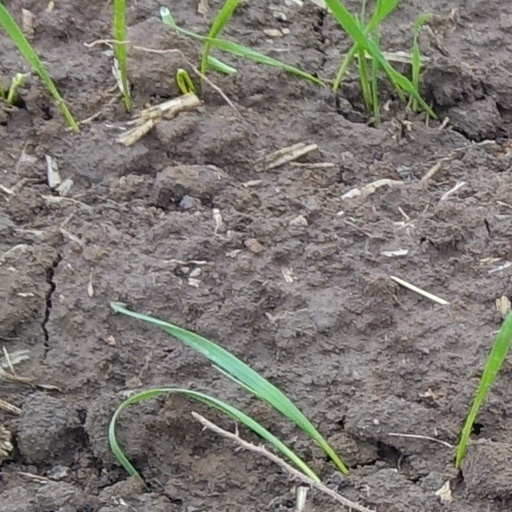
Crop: wheat